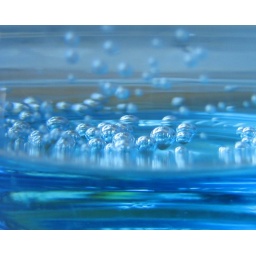
Mineral water bubbles in a blue glass.